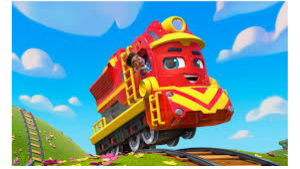
Portrait style: Cartoon Portrait